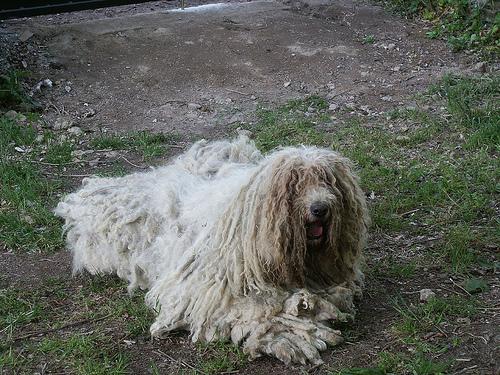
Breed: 318-n000115-komondor